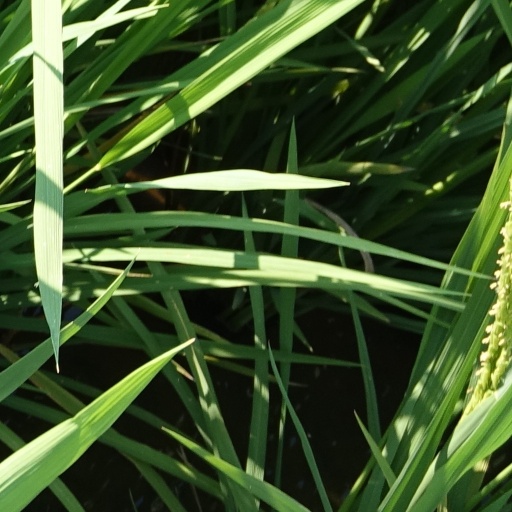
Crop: rice